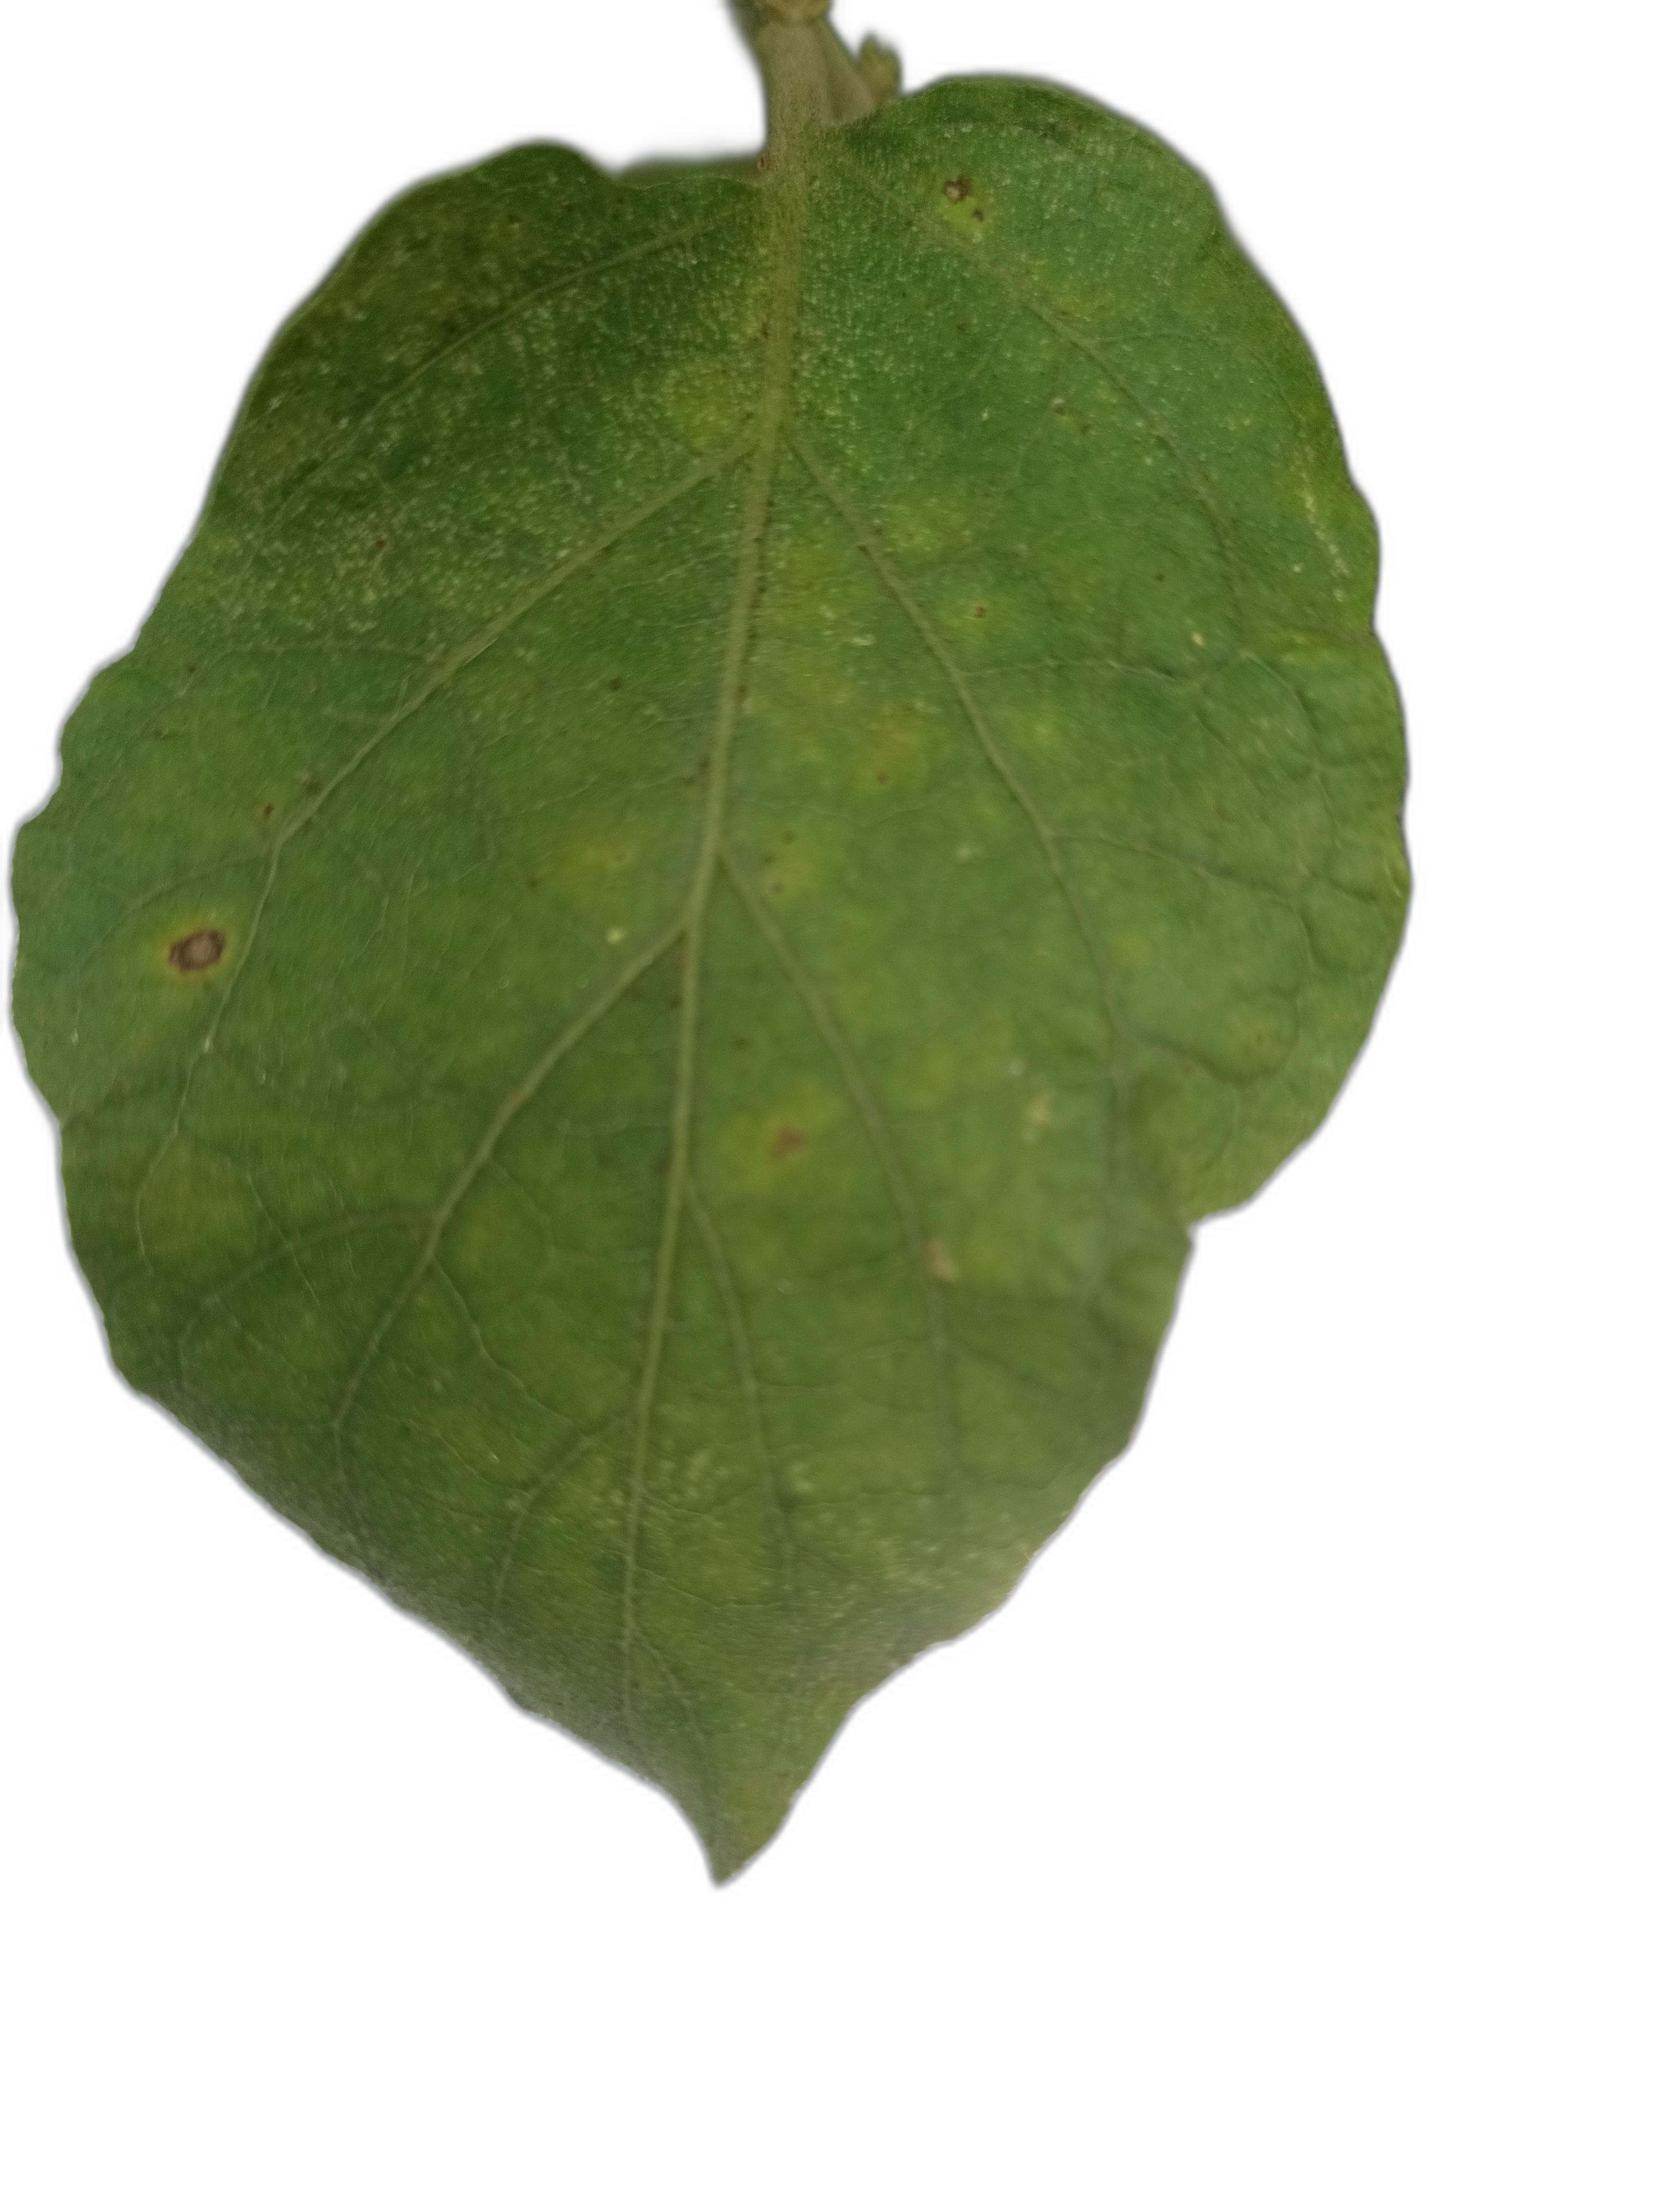
Label: Healthy Leaf